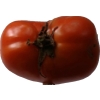
Label: tomato